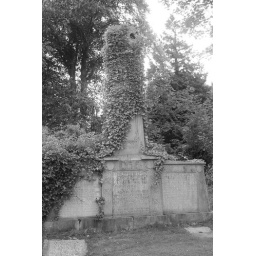
One of the many ornate gravestones in Cathcart Cemetery - taken in black and white for a more graveyardy feel